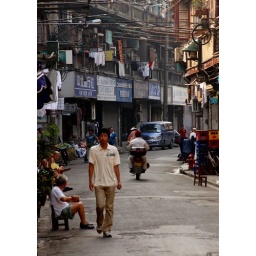
Apartment buildings off the main road in Shanghai